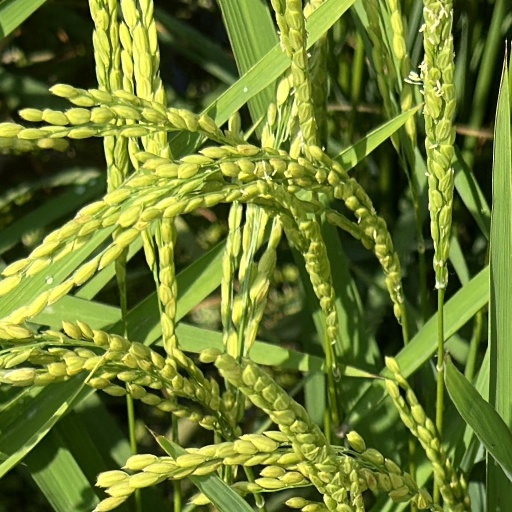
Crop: rice